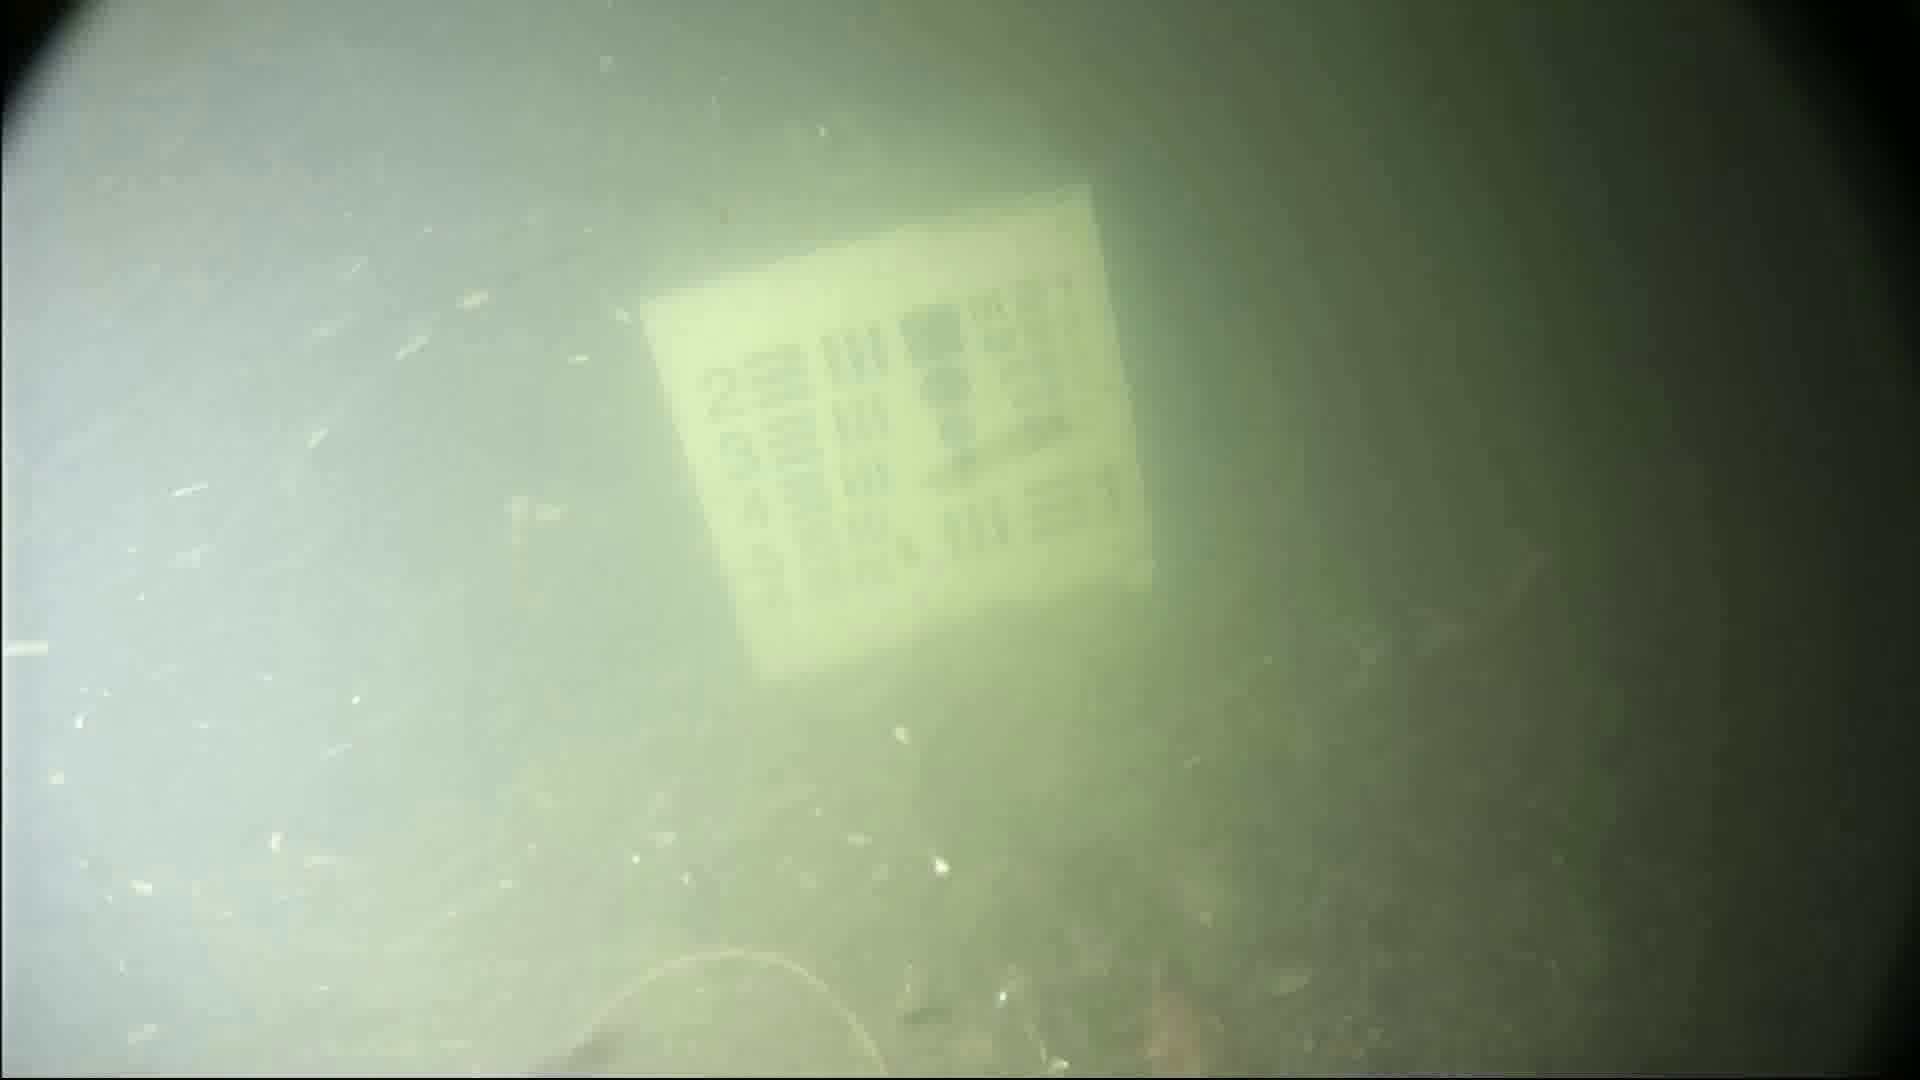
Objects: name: crab